Yutaka Yoshie

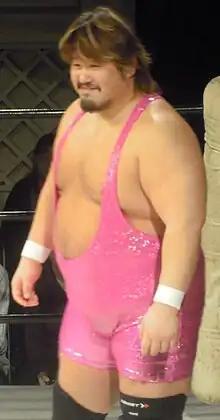
Yoshie in 2011

After leaving NJPW, Yoshie made his debut for Pro Wrestling Zero1, where he, under the ring name Y2P–160 kg, formed a tag team called the P–Force Men with Steve Corino. On February 25, 2006, Yoshie and Corino defeated Skull and Bones (Ikuto Hidaka and Minoru Fujita) to win the NWA Intercontinental Tag Team Championship. They would hold the title for four months, before losing it to Kohei Sato and Ryouji Sai on June 20, 2006. Yoshie spent most of the rest of 2006 working for All Japan Pro Wrestling (AJPW), where he in April participated in his first Champion Carnival. In late 2006 Yoshie also made his debut for Tatsumi Fujinami's and Osamu Nishimura's Muga World Pro Wrestling, for which he wrestled most of 2007. On December 13, 2007, Yoshie defeated Fujinami in the finals of a tournament to win Muga's Dragon Cup. On January 4, 2008, Yoshie made his return to NJPW at Wrestle Kingdom II in Tokyo Dome, where he, Masato Tanaka, Tatsuhito Takaiwa and Katsushi Takemura defeated Takashi Iizuka, Koji Kanemoto, Tiger Mask and Ryusuke Taguchi in an eight-man tag team match, when Yoshie pinned Taguchi. Later that year Yoshie teamed with Manabu Nakanishi to take part in NJPW's G1 Tag League, where the team, named Big Mountain, reached the semifinals before losing to the eventual winners of the entire tournament, TenKoji (Hiroyoshi Tenzan and Satoshi Kojima). On December 6, 2008, Yoshie and Nakanishi unsuccessfully challenged The Most Violent Players (Togi Makabe and Toru Yano) for the IWGP Tag Team Championship.